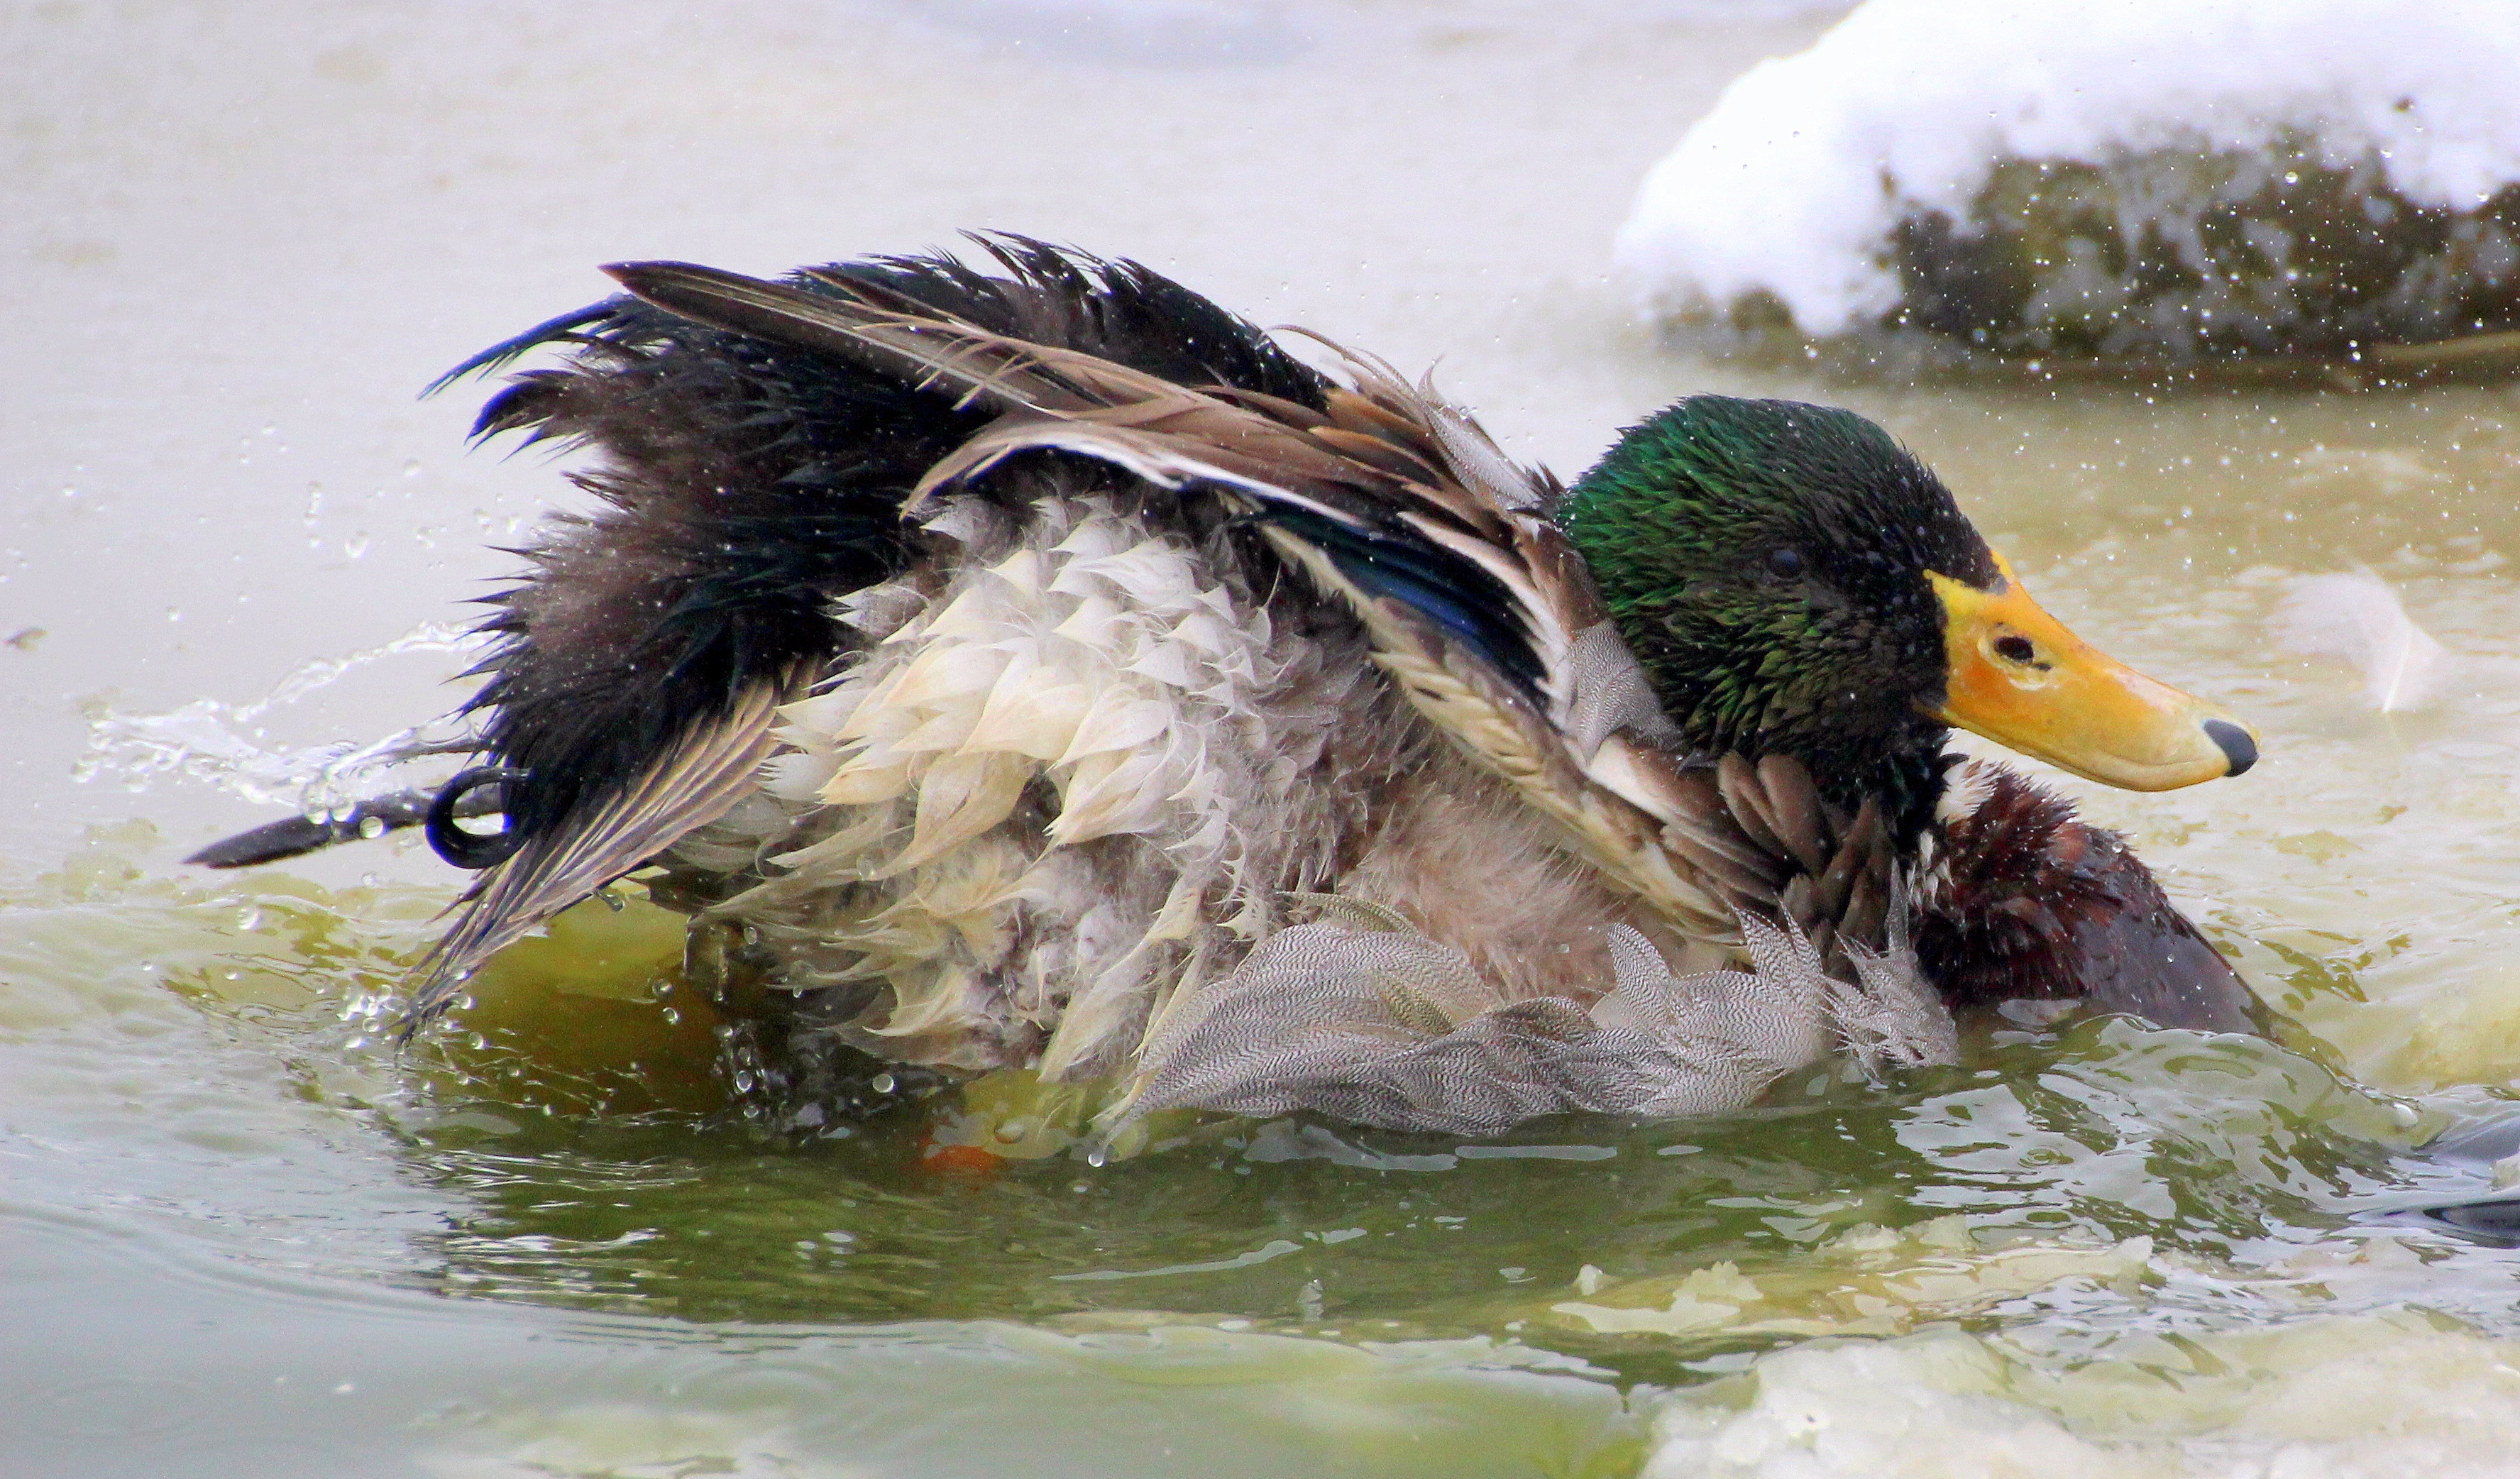
water, nature, snow, bird, wing, male, wildlife, swim, beak, wash, colorful, feather, fauna, plumage, drake, duck, paddling, vertebrate, bill, waterfowl, water bird, mallard, canard, mergus, inject, artificial duck pond, fluffed up, pond liner, ducks geese and swans, seaduck